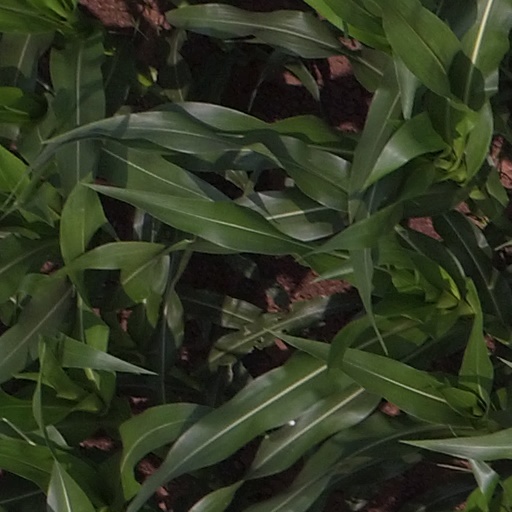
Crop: maize; corn